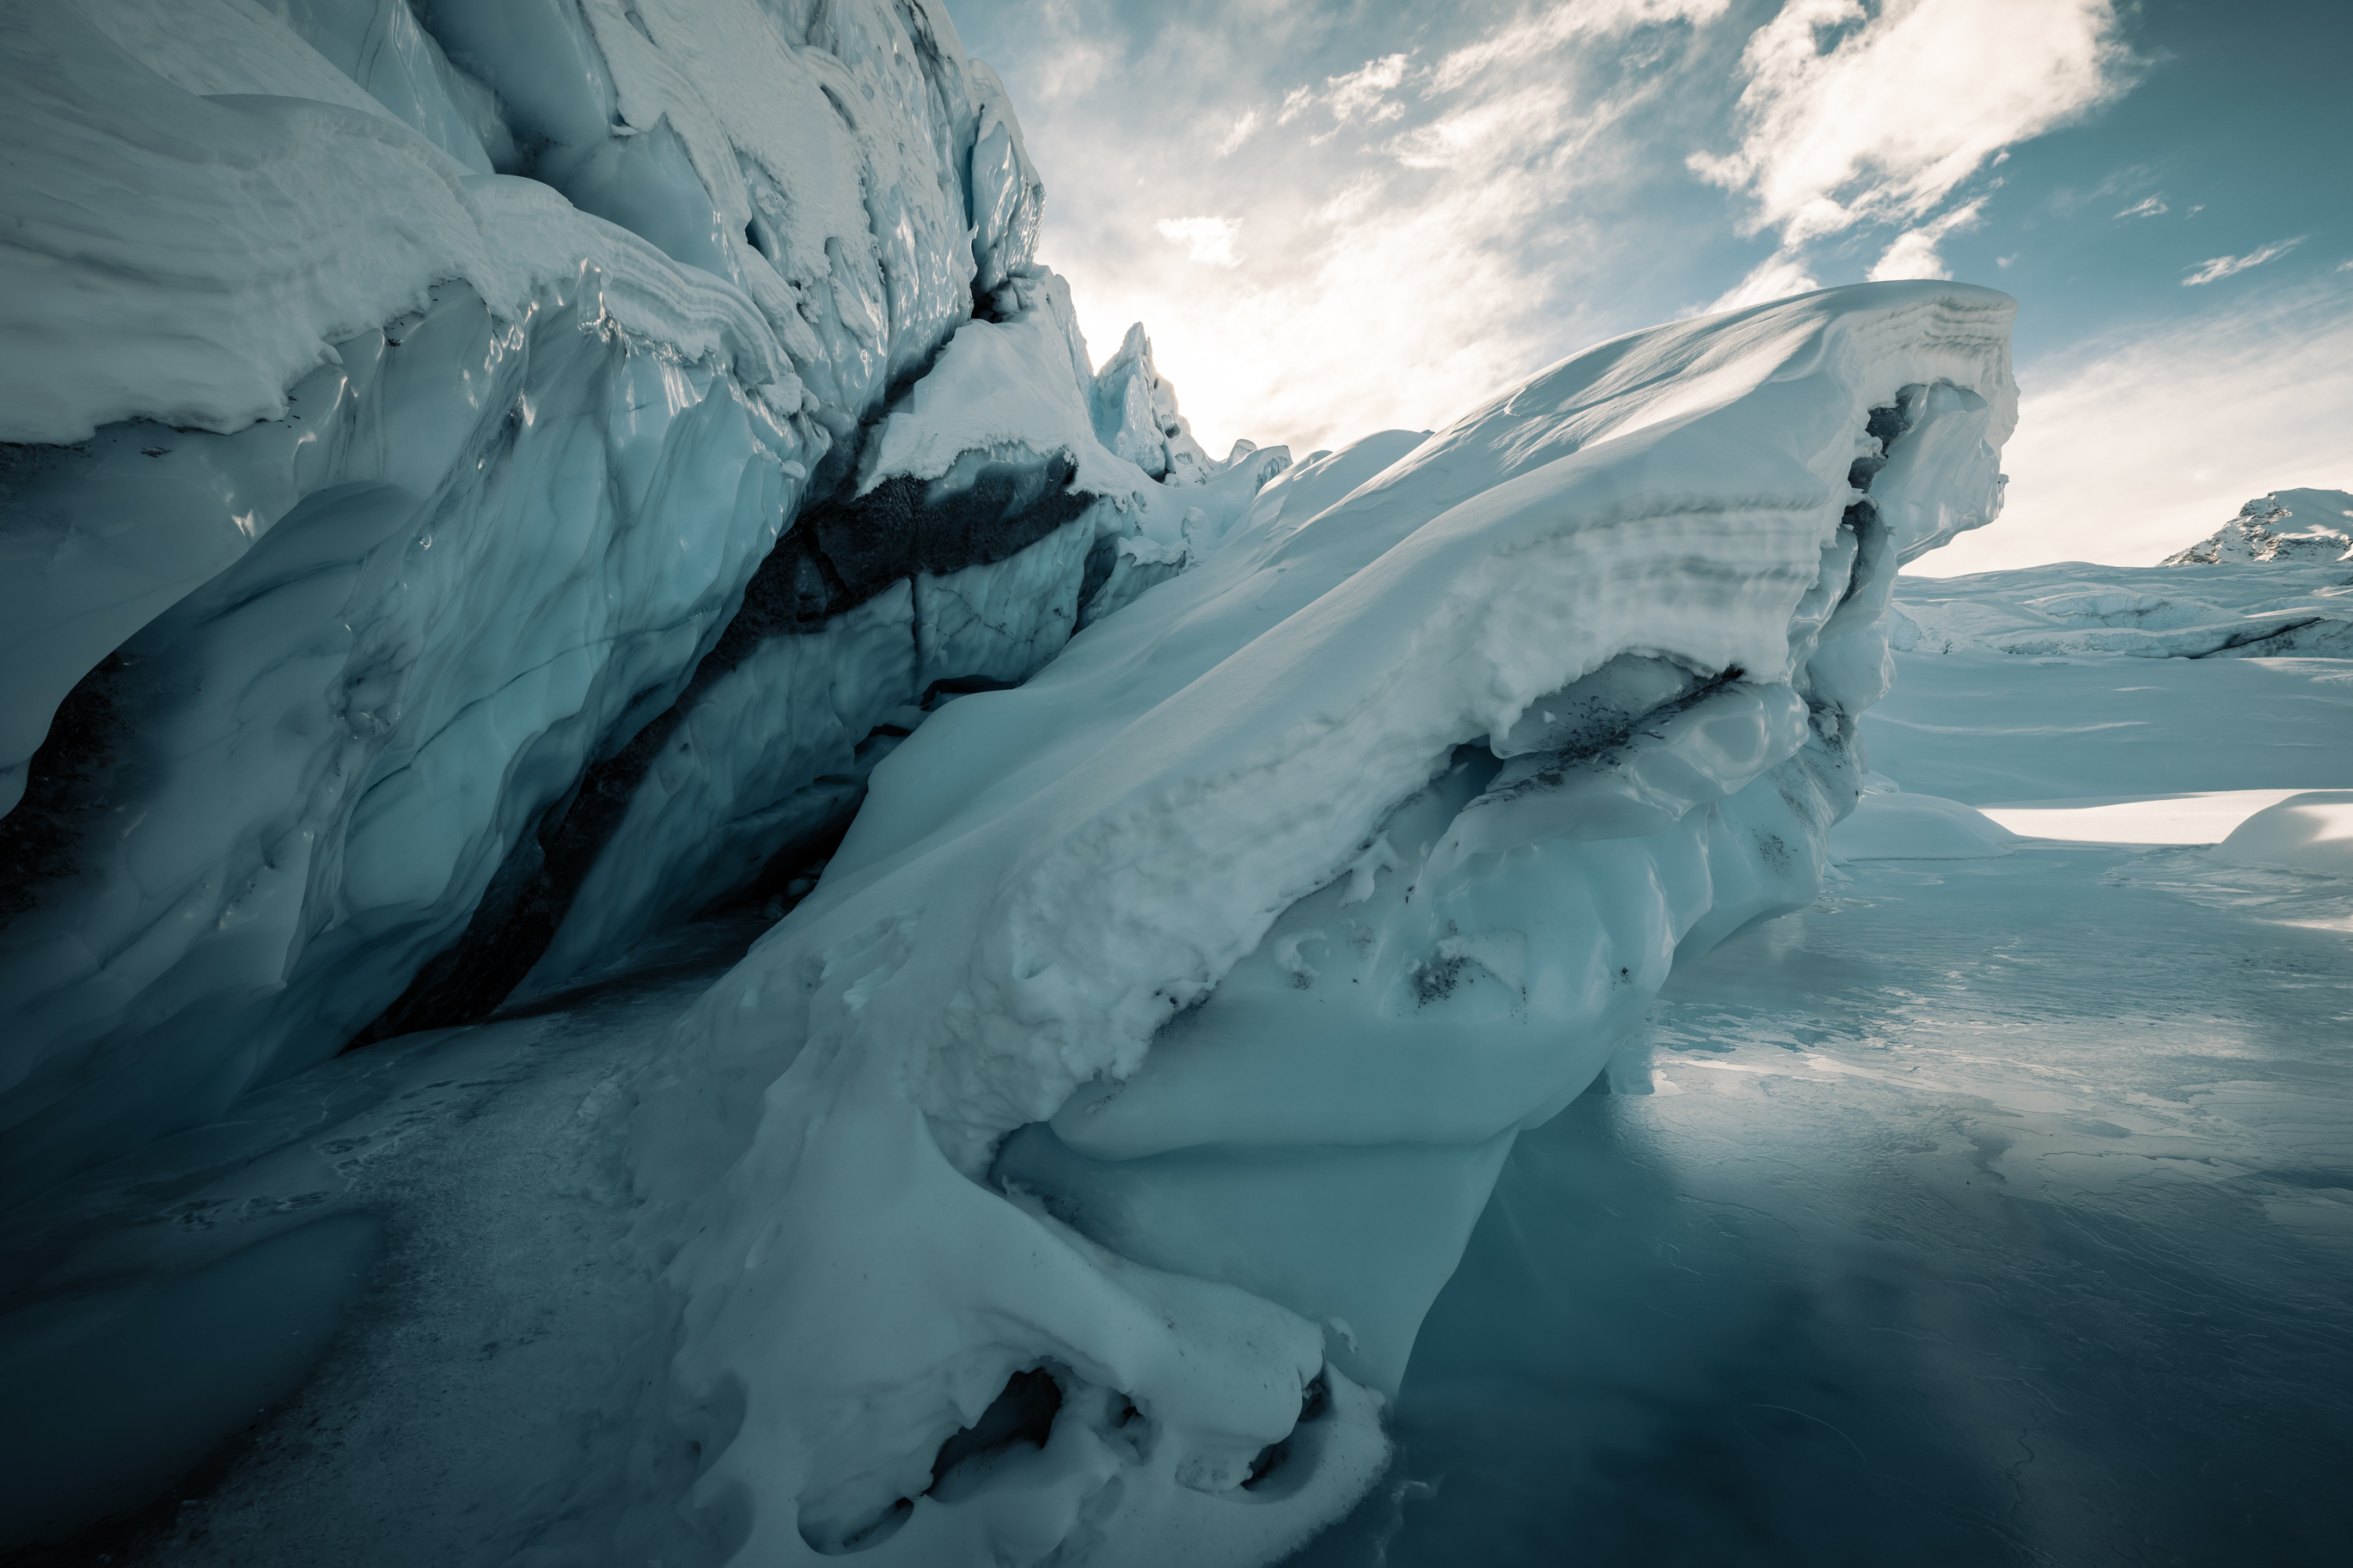
alaska, glacier, matanuska, ice, freezing, iceberg, arctic ocean, water, arctic, sea ice, ice cap, polar ice cap, sky, glacial landform, geological phenomenon, ice cave, melting, mountain, phenomenon, snow, glacial lake, winter, formation, mountain range, nunatak, terrain, sea, computer wallpaper, landscape, ocean, glacier cave